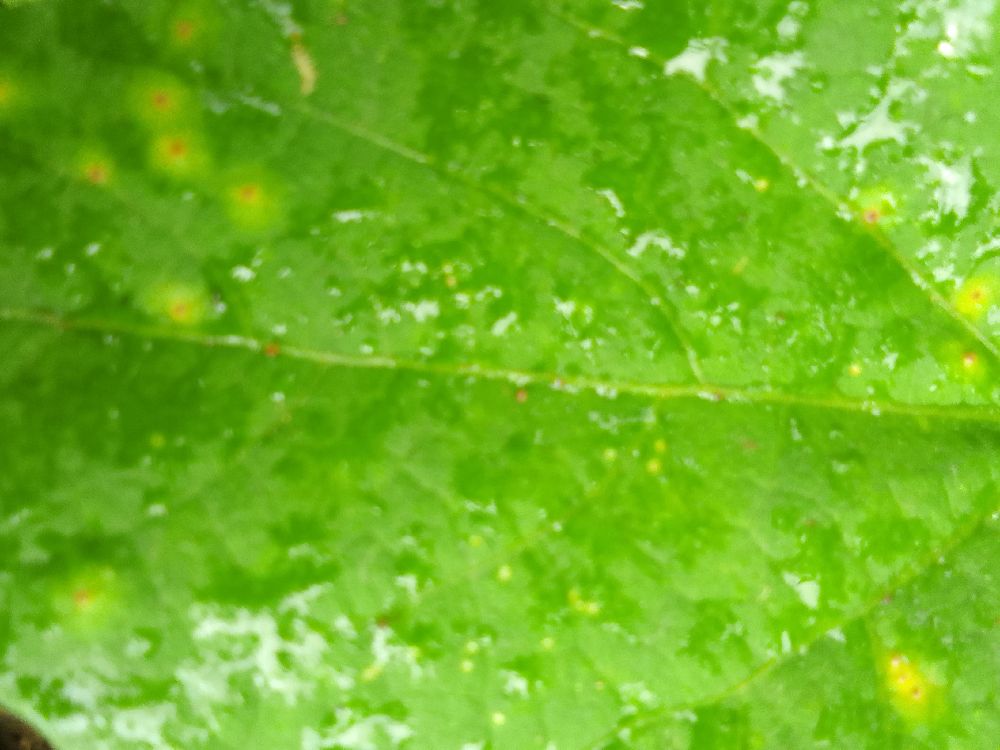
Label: rust